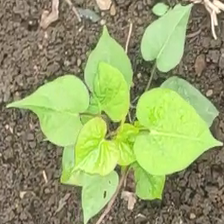
Weed species: Obscure_morning _glory(Ipomoea obscura)